Kigo

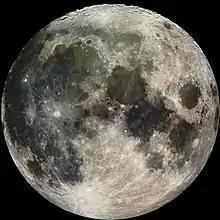
The moon is associated with autumn in Japanese poetry.

The association of kigo with a particular season may be obvious, though sometimes it is more subtle. In Japan, Pumpkins are a winter squash associated with the autumn harvest. It may be less obvious why the "moon" is an autumn kigo, since it is visible year round. In autumn the days become shorter and the nights longer, yet they are still warm enough to stay outside, so one is more likely to notice the moon. Often, the night sky will be free of clouds in autumn, with the moon visible. The full moon can help farmers work after the sun goes down to harvest their crops (a "harvest moon").